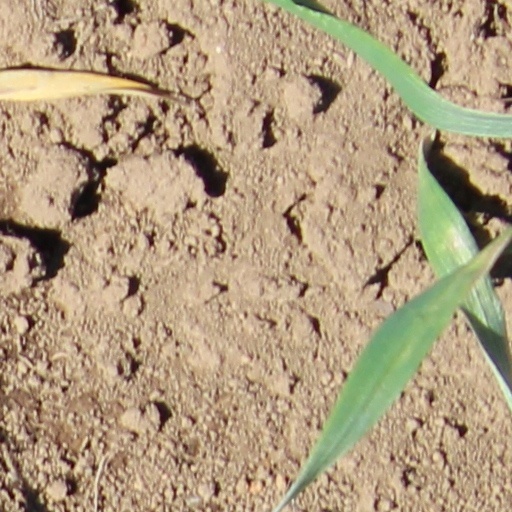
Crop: wheat